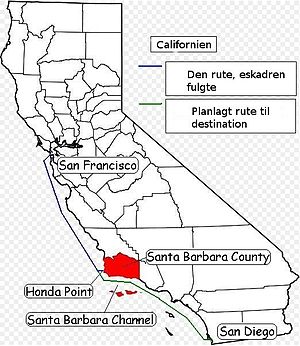
Skibskatastrofen ved Honda Point / Ulykken
Planlagt og faktisk rute for eskadren og ulykkesstedet
Skibskatastrofen ved Honda Point er det største tab af skibe, som United States Navy har lidt i fredstid. Om aftenen den 8. september 1923 løb ni destroyere, der sejlede med en fart af 20 knob, på grund på klipperne ved Honda Point, få kilometer fra den nordlige indsejling til Santa Barbara-kanalen ved den californiske kyst ud for Santa Barbara County. Kun to af skibene kunne bagefter selv komme fri af klipperne. 23 søfolk mistede livet, og mange blev såret, herunder 15 på et af skibene, Delphy.